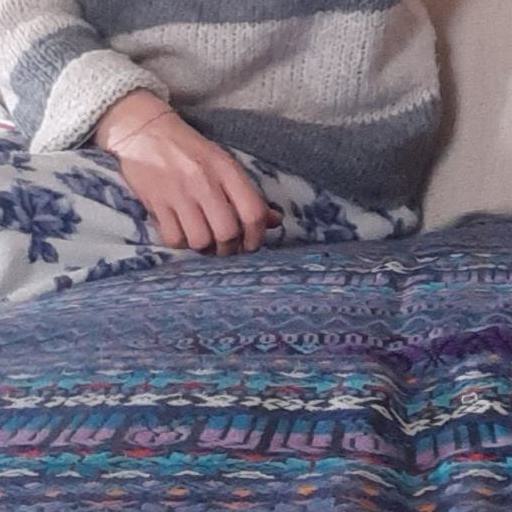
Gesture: no_gesture